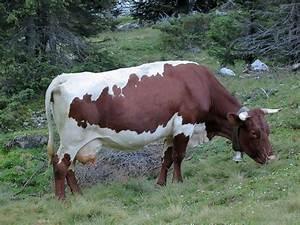
cow